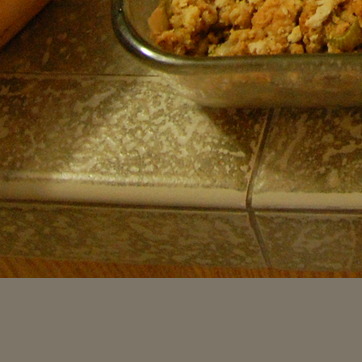
Material: tile